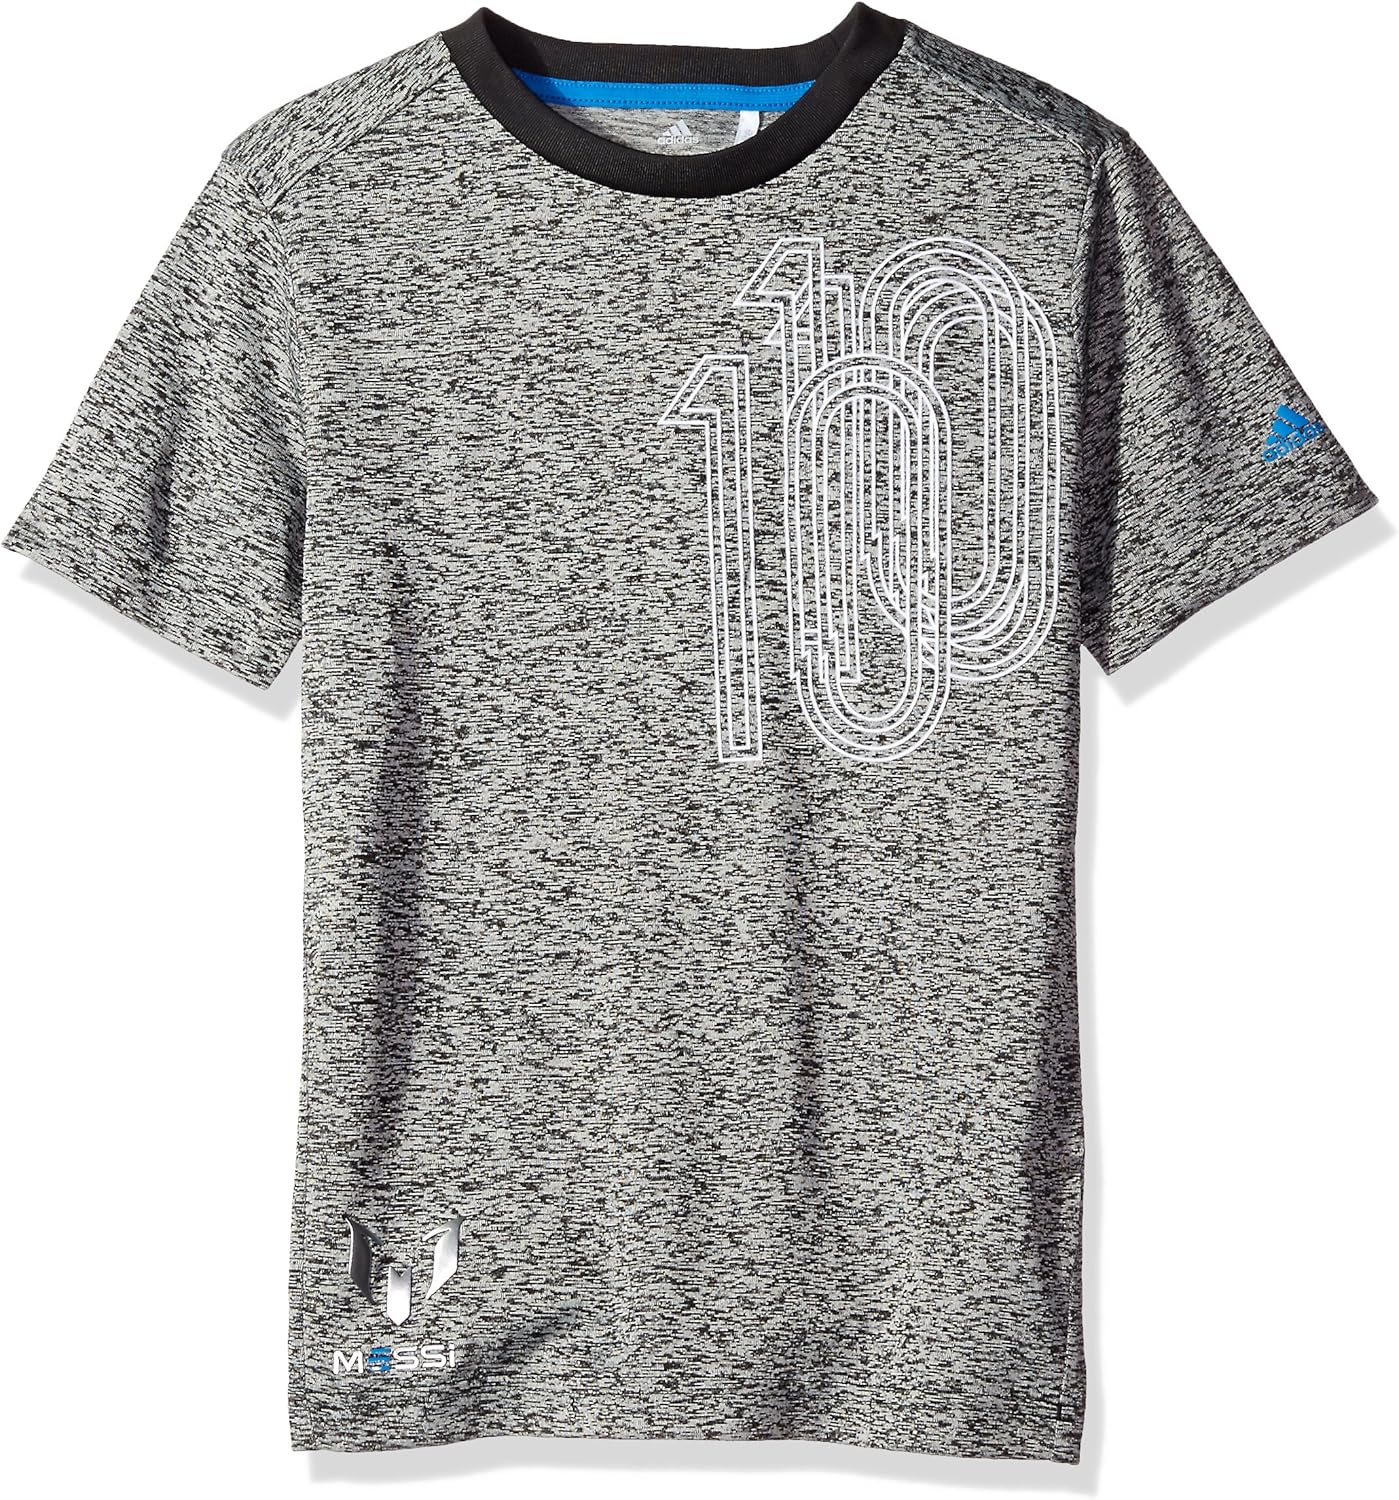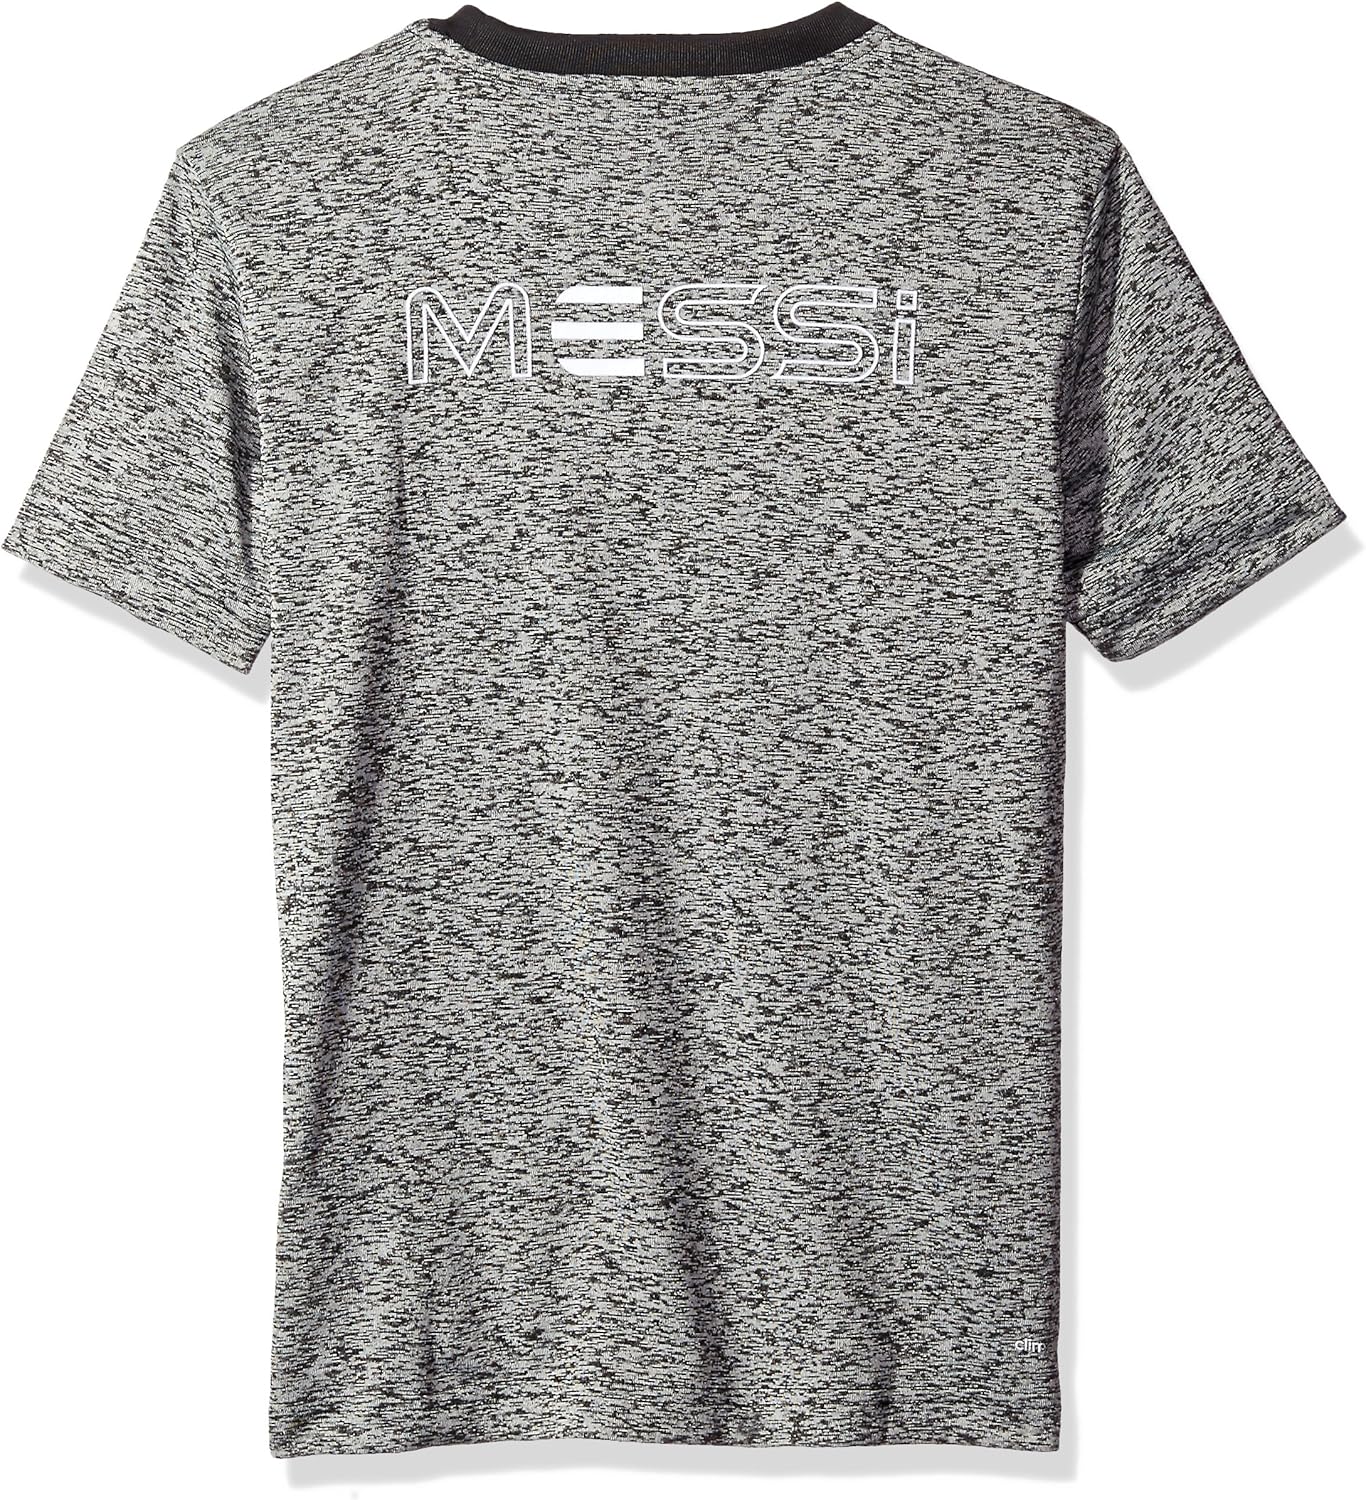
adidas Youth Soccer Messi Icon Tee
Category: AMAZON FASHION
At adidas, everything we do is bound by one simple thought: we strive to help you perform at your best. Your success is our ambition. Your defeat spurs us on to be better.
Features: 100% Polyester | Imported | Machine Wash | Ribbed crewneck keeps its shape | Back neck tape for a smooth feel | Mélange fabric for a textured look